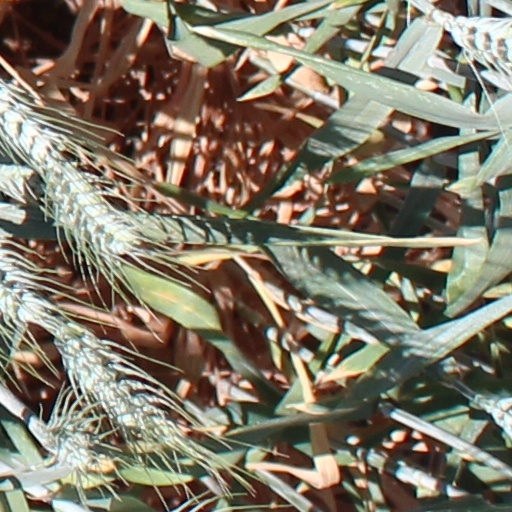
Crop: wheat